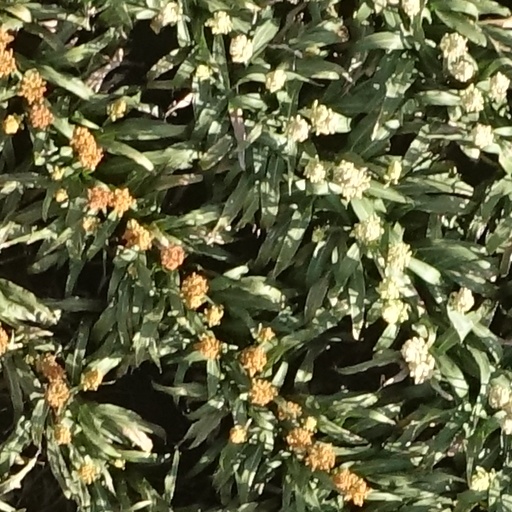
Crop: sorghum